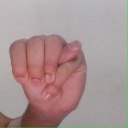
अक्षर: म